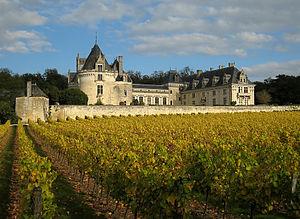
Château de Brézé, situé sur la commune de Brézé en Maine-et-Loire (France).